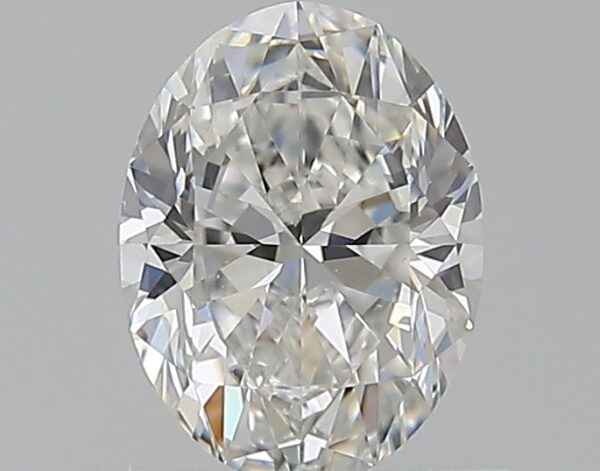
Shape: oval
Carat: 0.7
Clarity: VS1
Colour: F
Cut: EX
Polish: EX
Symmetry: VG
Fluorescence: N
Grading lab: GIA
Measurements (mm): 6.65 x 4.95 x 3.16